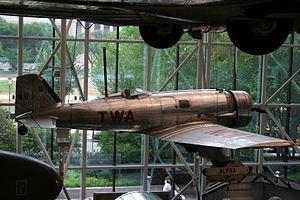
Mary Feik est née le 9 mars 1924 et décédée le 10 juin 2016 est une ingénieure aéronautique américaine, mécanicienne, pilote, instructrice et restauratrice d'avions, elle reçoit de nombreux prix et distinctions au cours de sa carrière. Elle est également colonel dans la patrouille aérienne civile. Elle est reconnue pour être la première femme ingénieure en recherche et développement à la division d'ingénierie de l'Air Technical Service Command à Wright Field, Ohio. Elle disait d'elle même qu'elle était une "aviation anomaly" ou en français une "anomalie de l'aviation".
Le Northrop Alpha est un avion de transport de passagers mis en service au début des années 1930. Trois appareils sont rachetés par l'USAAC pour le transport de personnalités politiques et reçoivent la désignation C-19.